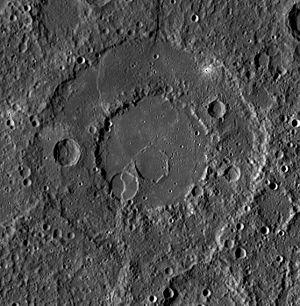
Le cratère Renoir sur Mercure, photo pris par le vaisseau spatial MESSENGER et été publié le 17 août 2012.